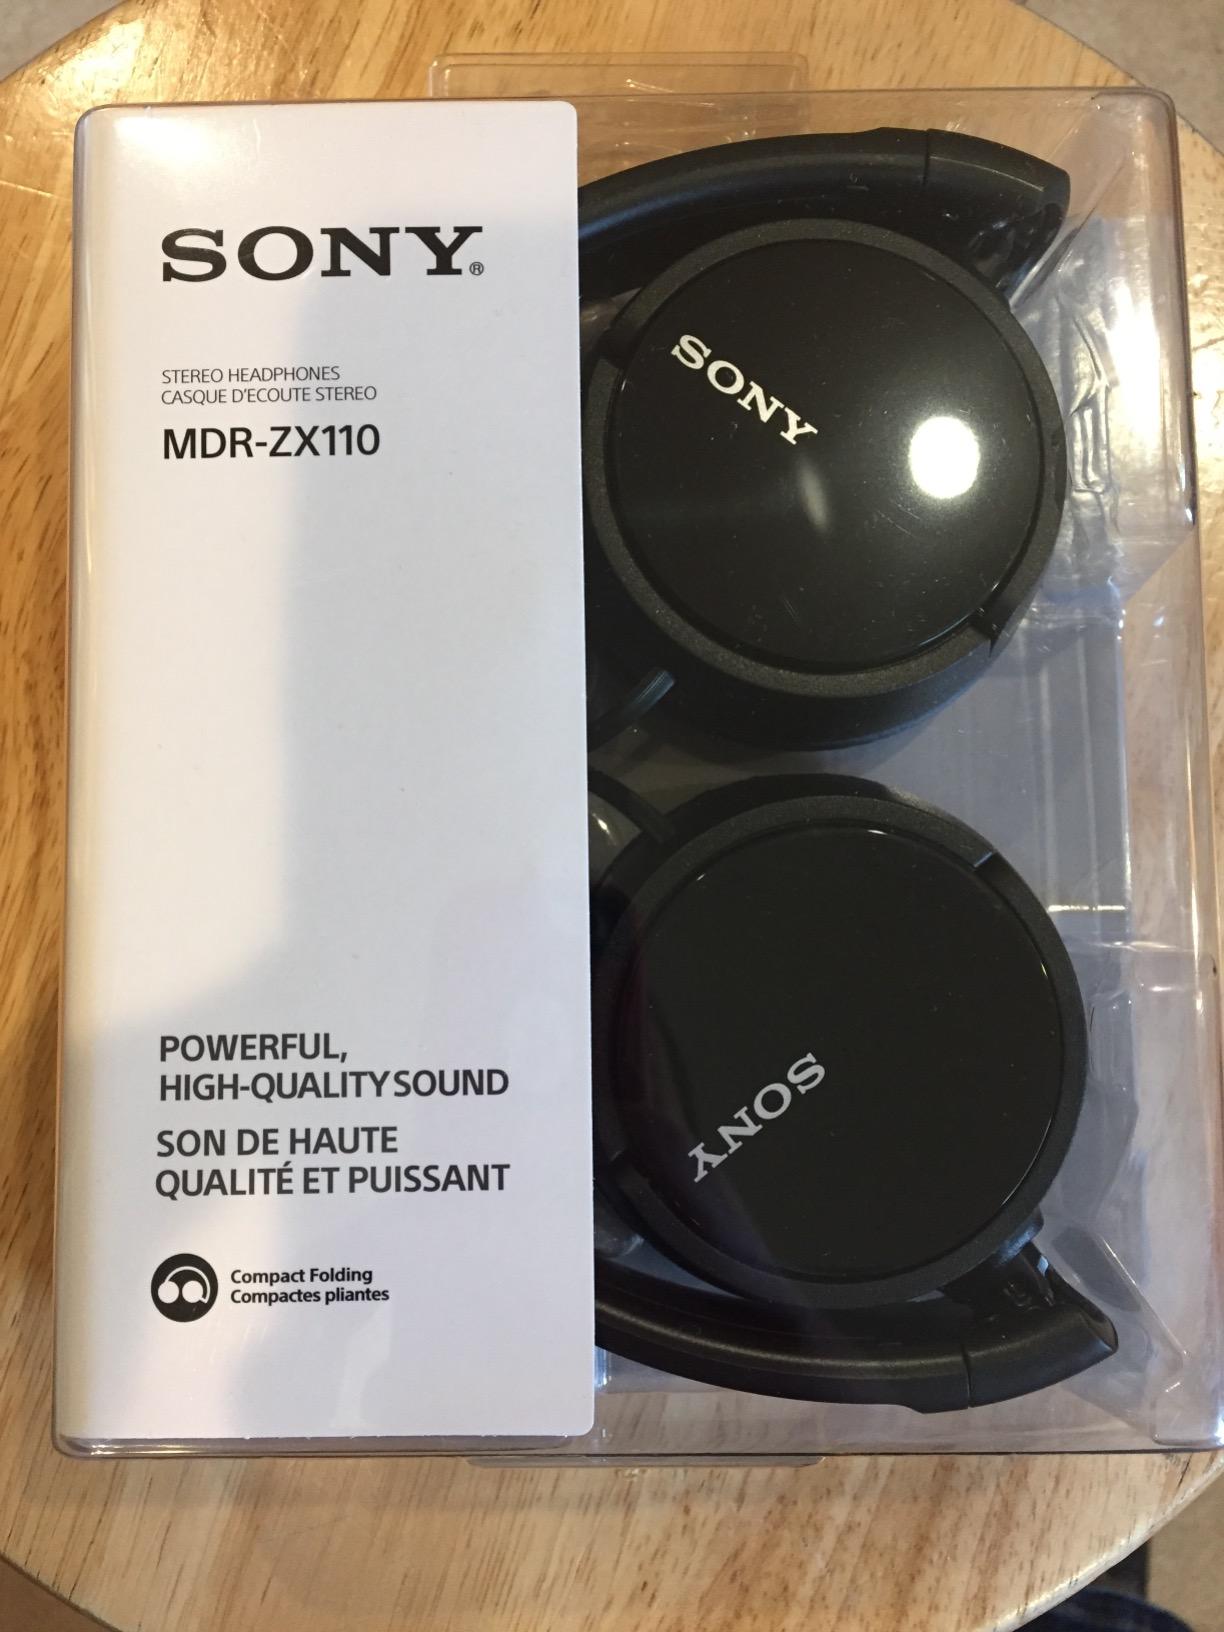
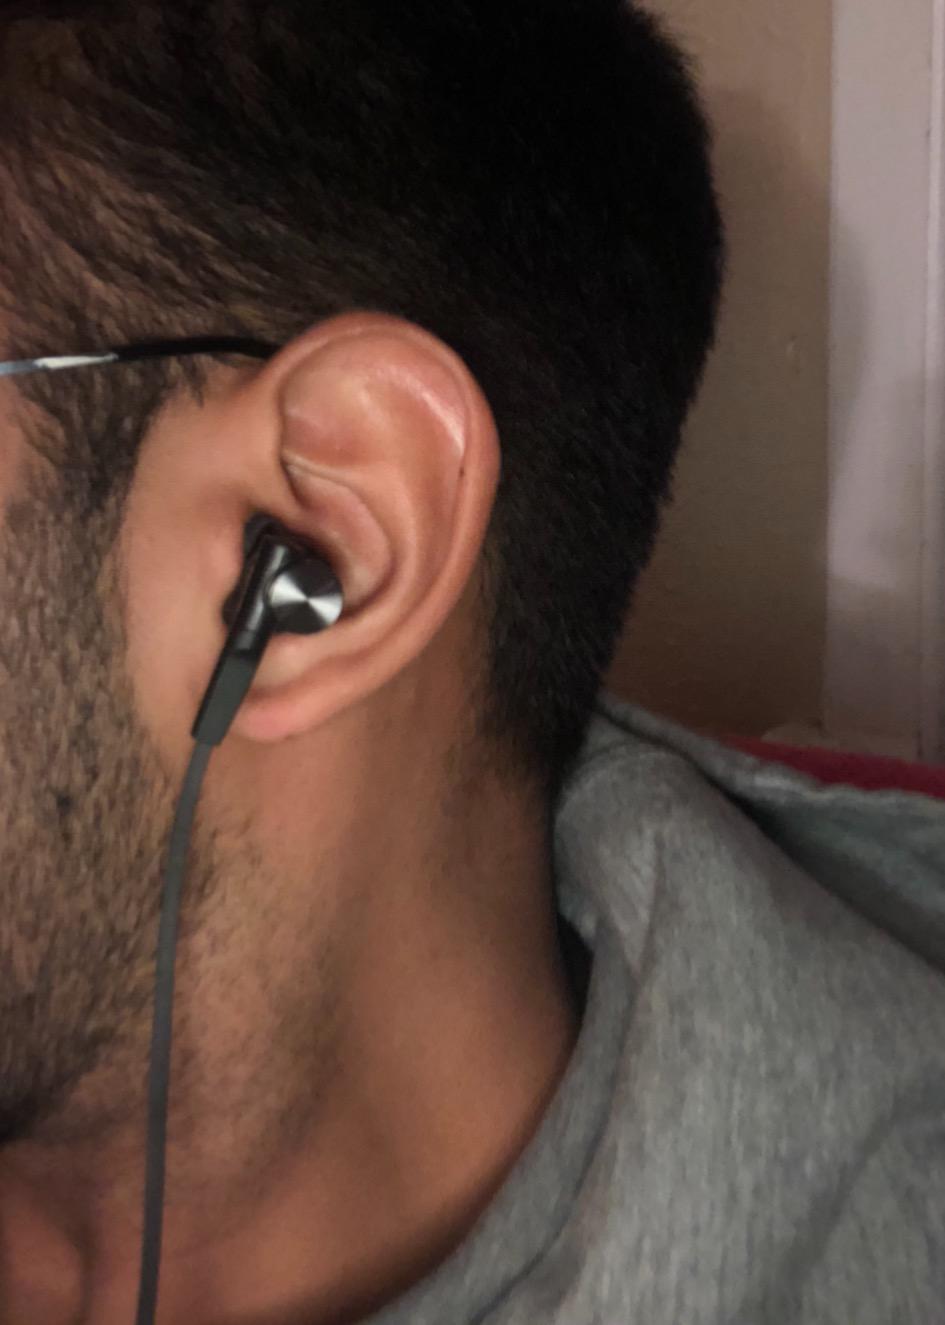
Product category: headphones
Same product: no